Go On (TV series)

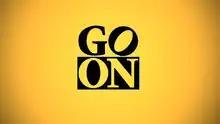

Go On is an American television sitcom created by Scott Silveri, that aired on NBC from August 8, 2012, to April 11, 2013. The series starred Matthew Perry as Ryan King, a sports talk radio host trying to move on from the death of his wife. It was given a series order on April 20, 2012. A preview episode aired following the Olympics coverage on August 8. The series premiered on September 11, 2012, in its normal Tuesday timeslot at 9:00 pm Eastern/8:00 pm Central after "The Voice".